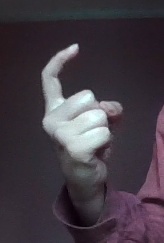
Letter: ra